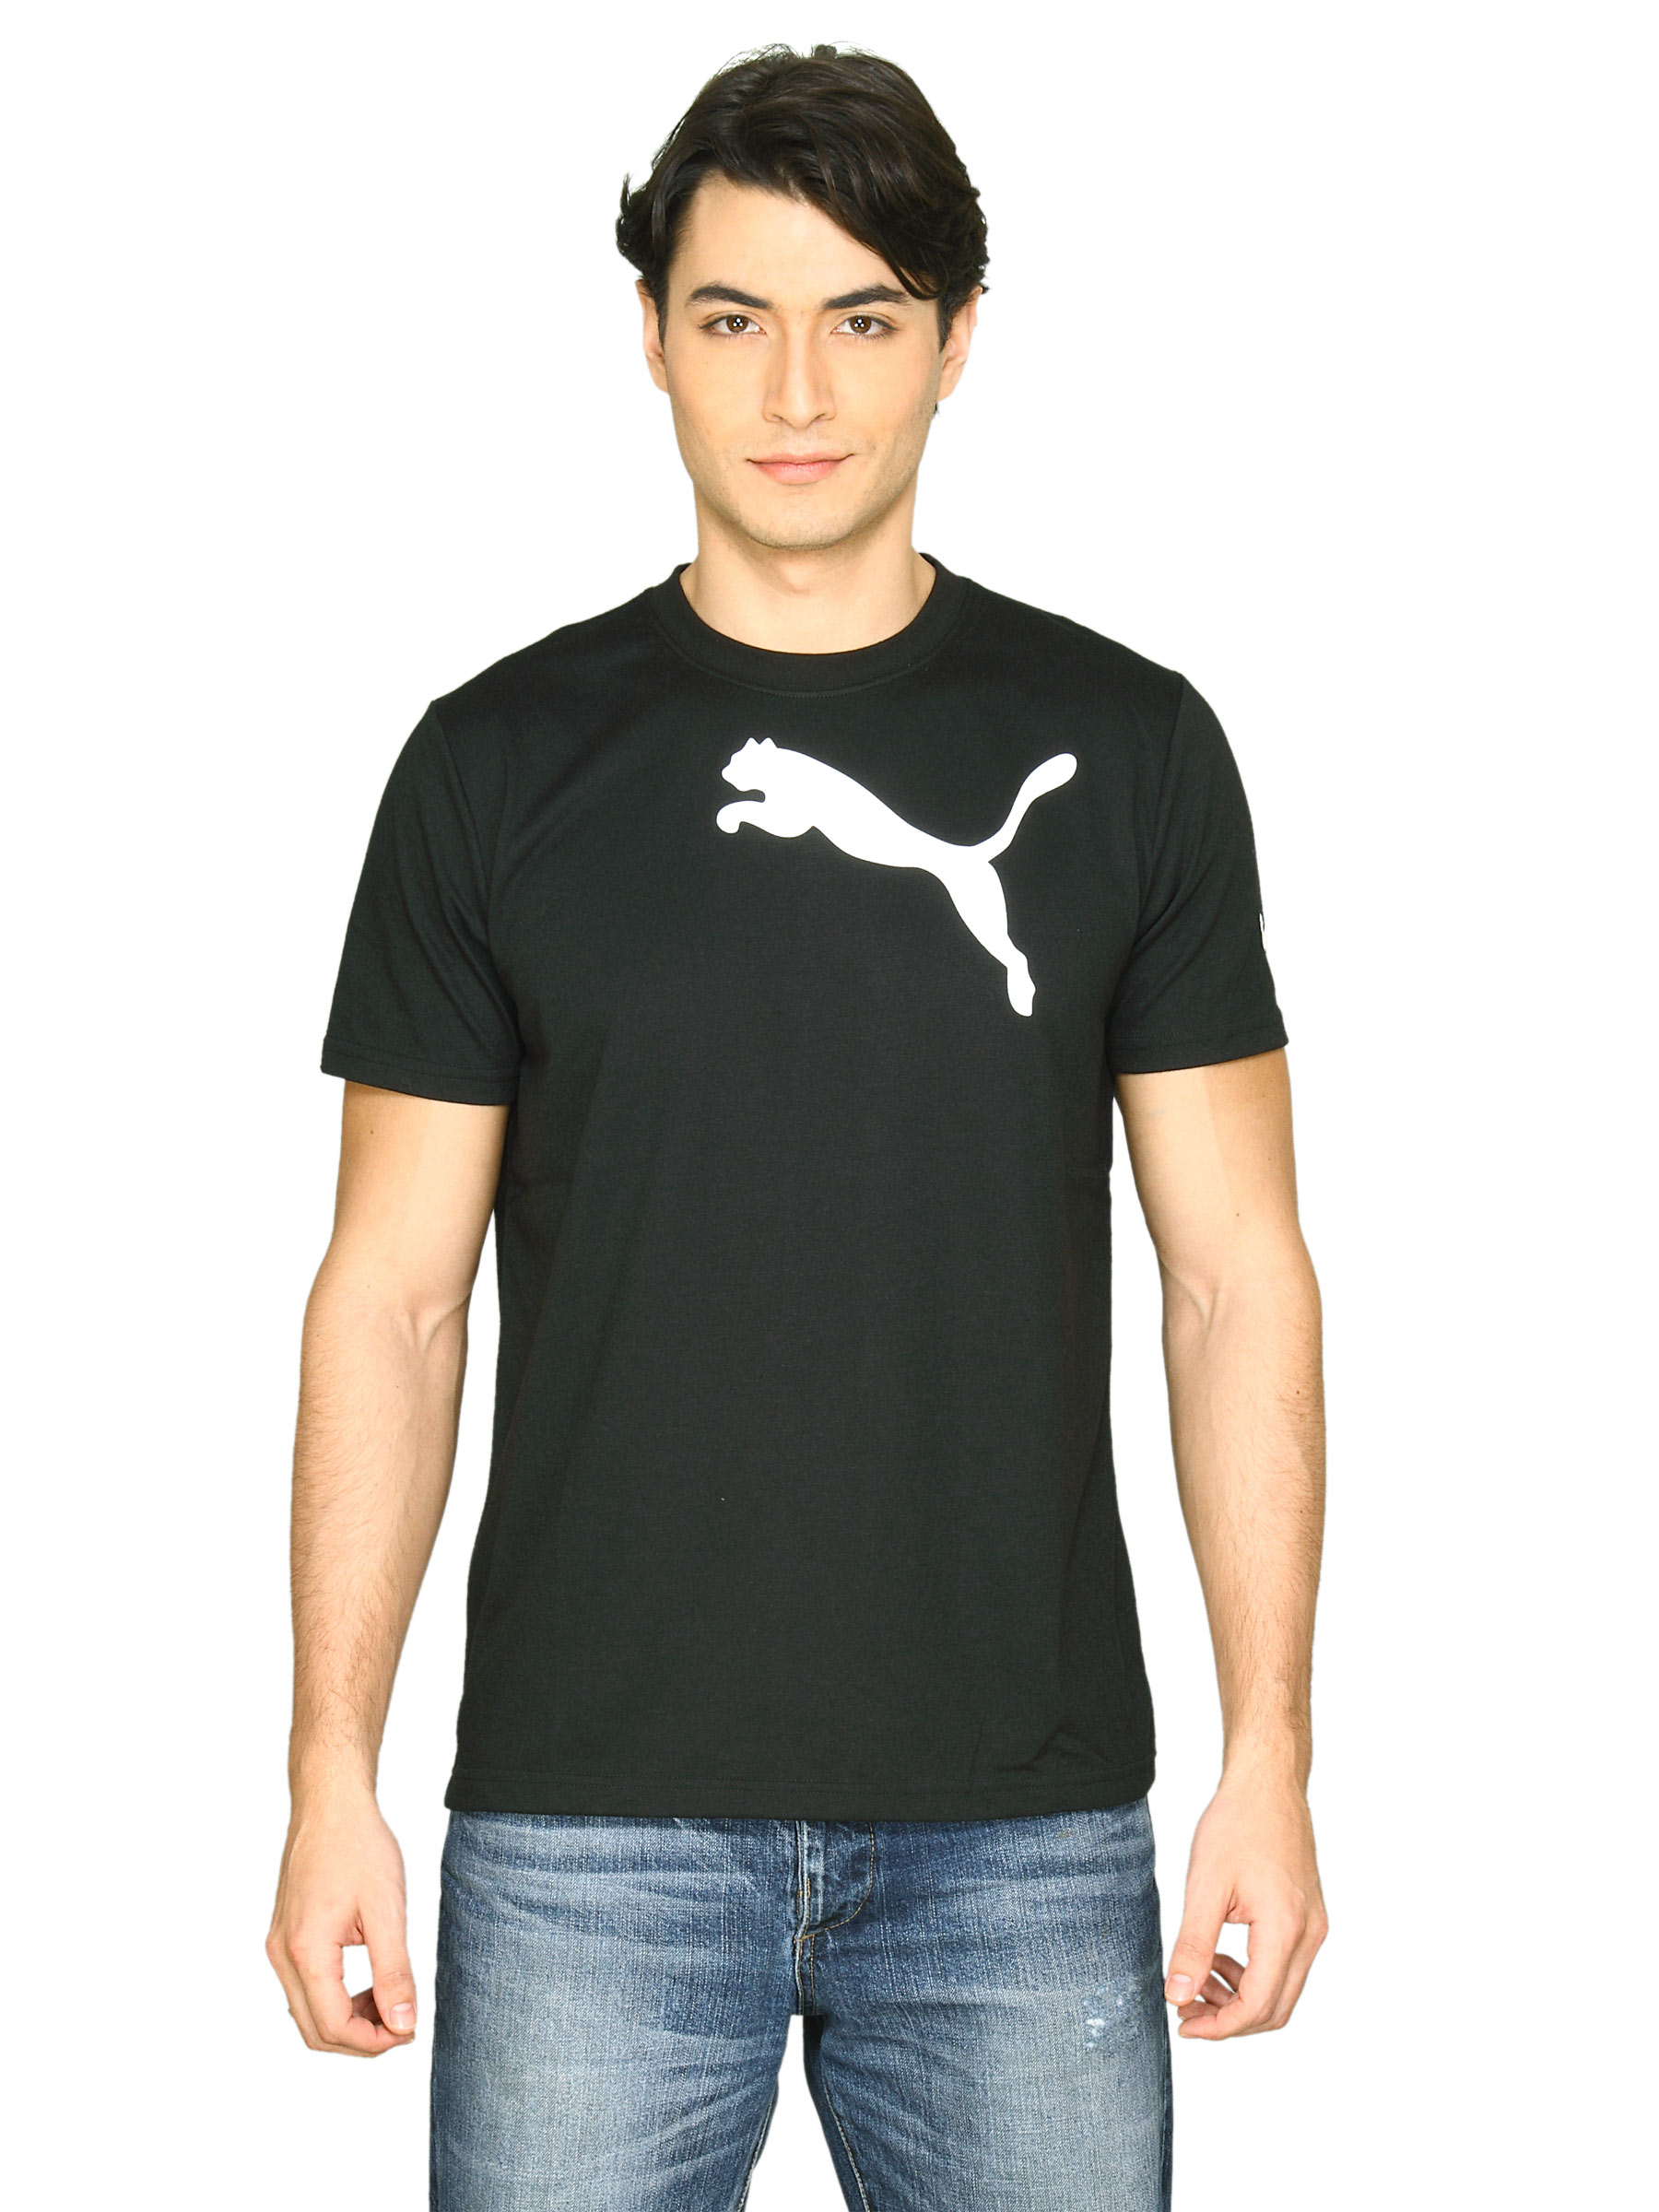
Puma Men Black Leaping Cat T-shirt
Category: Apparel / Topwear / Tshirts
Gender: Men
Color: Black
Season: Fall 2010
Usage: Casual